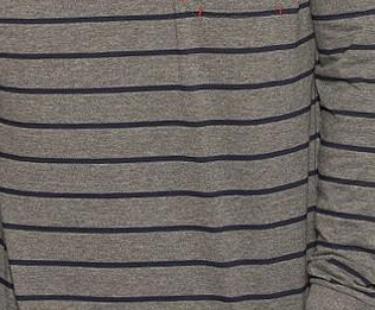
Texture: lined